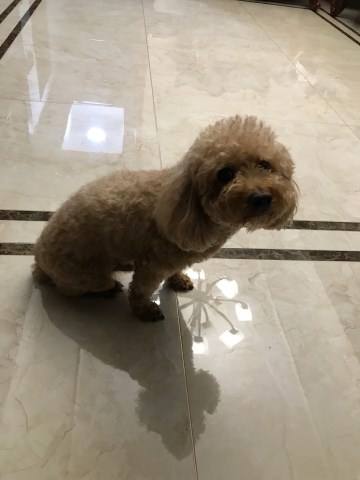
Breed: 7449-n000128-teddy